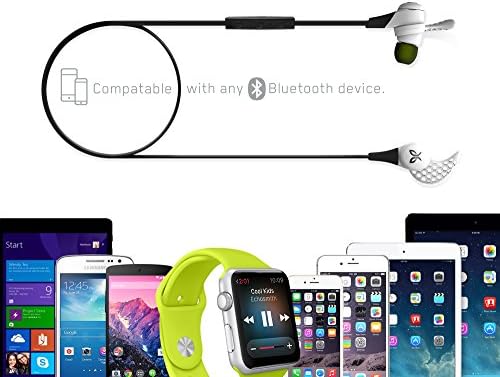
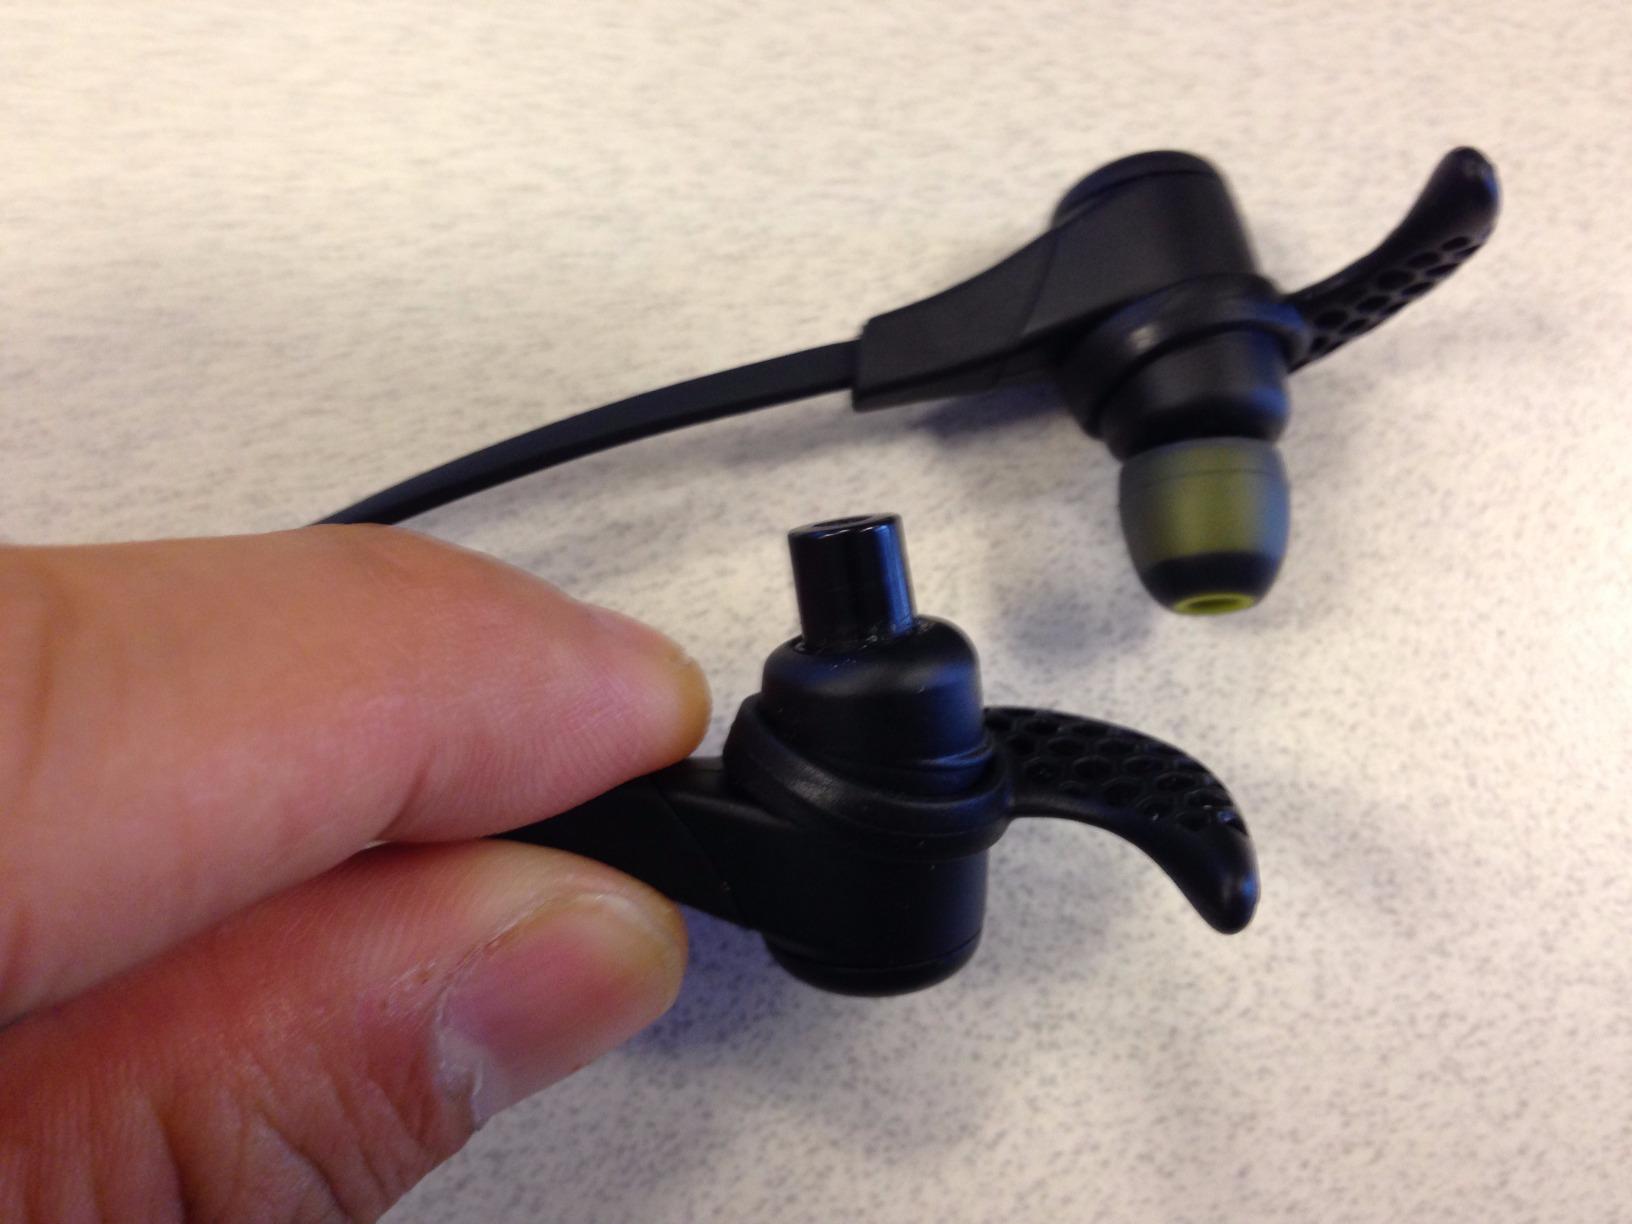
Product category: headphones
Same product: no